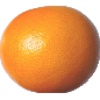
Label: pink_grapefruit